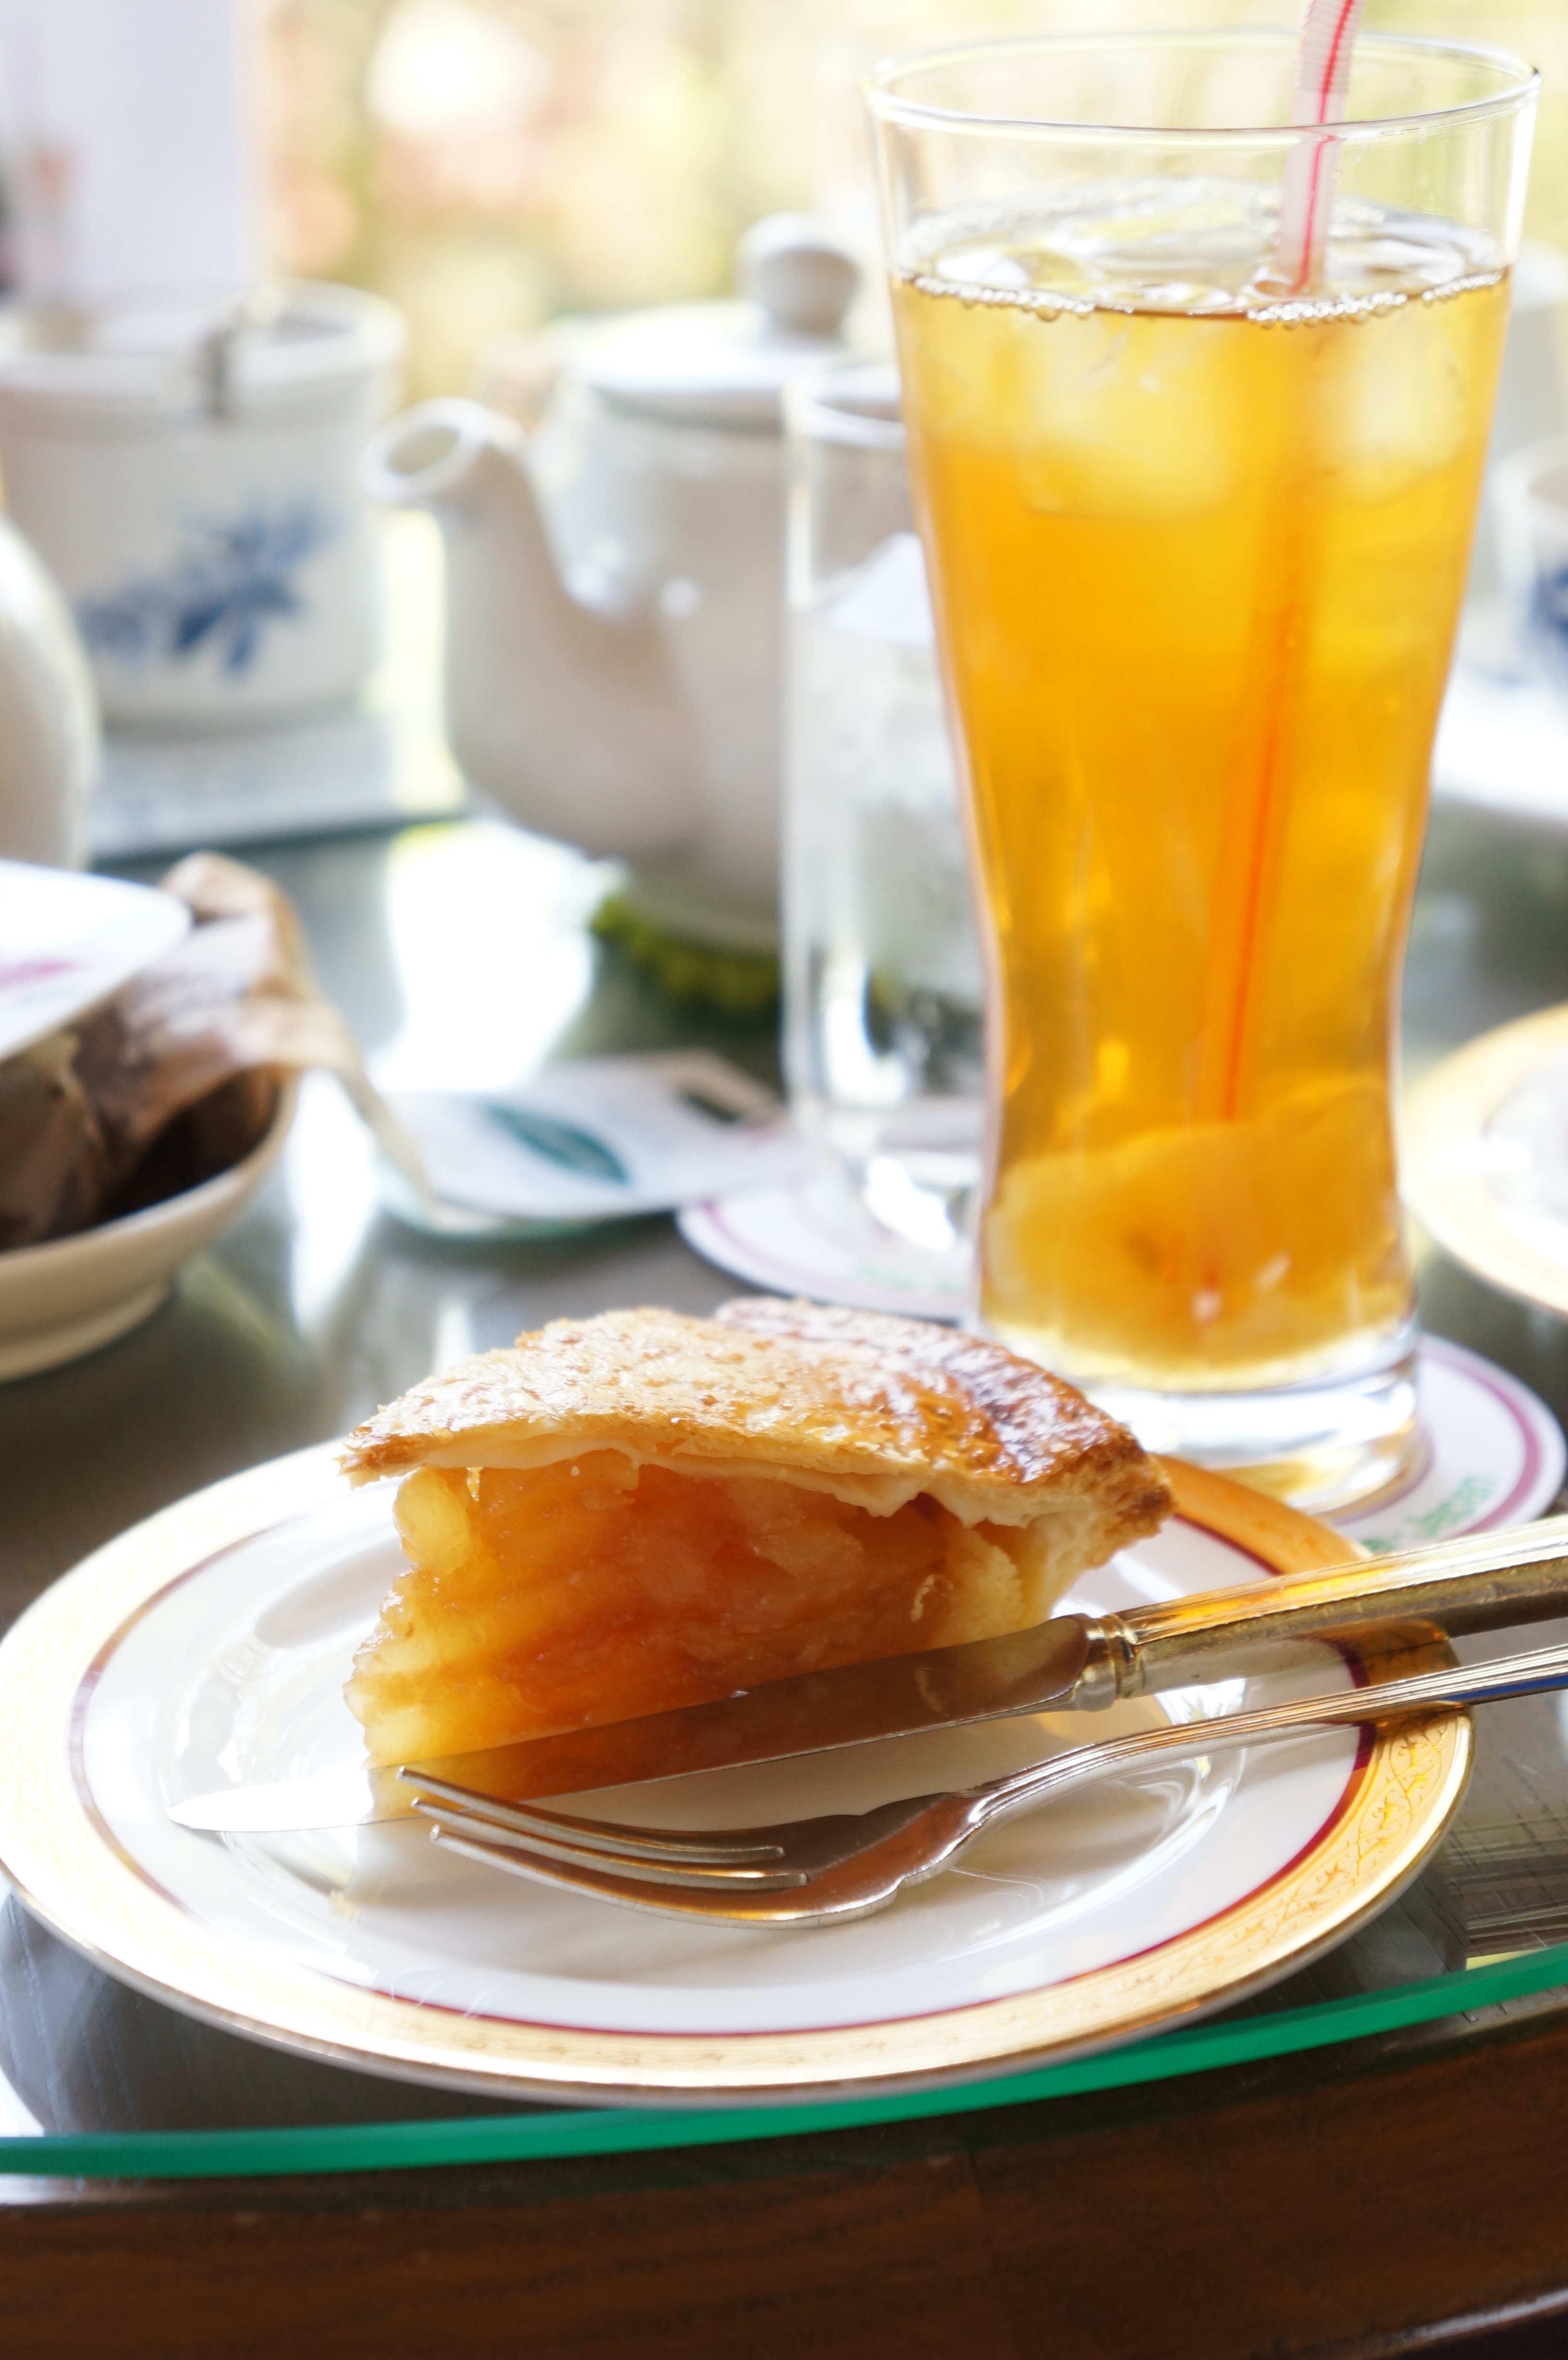
cafe, tea, dish, meal, food, produce, drink, breakfast, dessert, cake, apple pie, brunch, afternoon tea